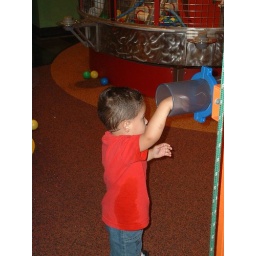
Raymond putting balls in the machine at the Children's Museum